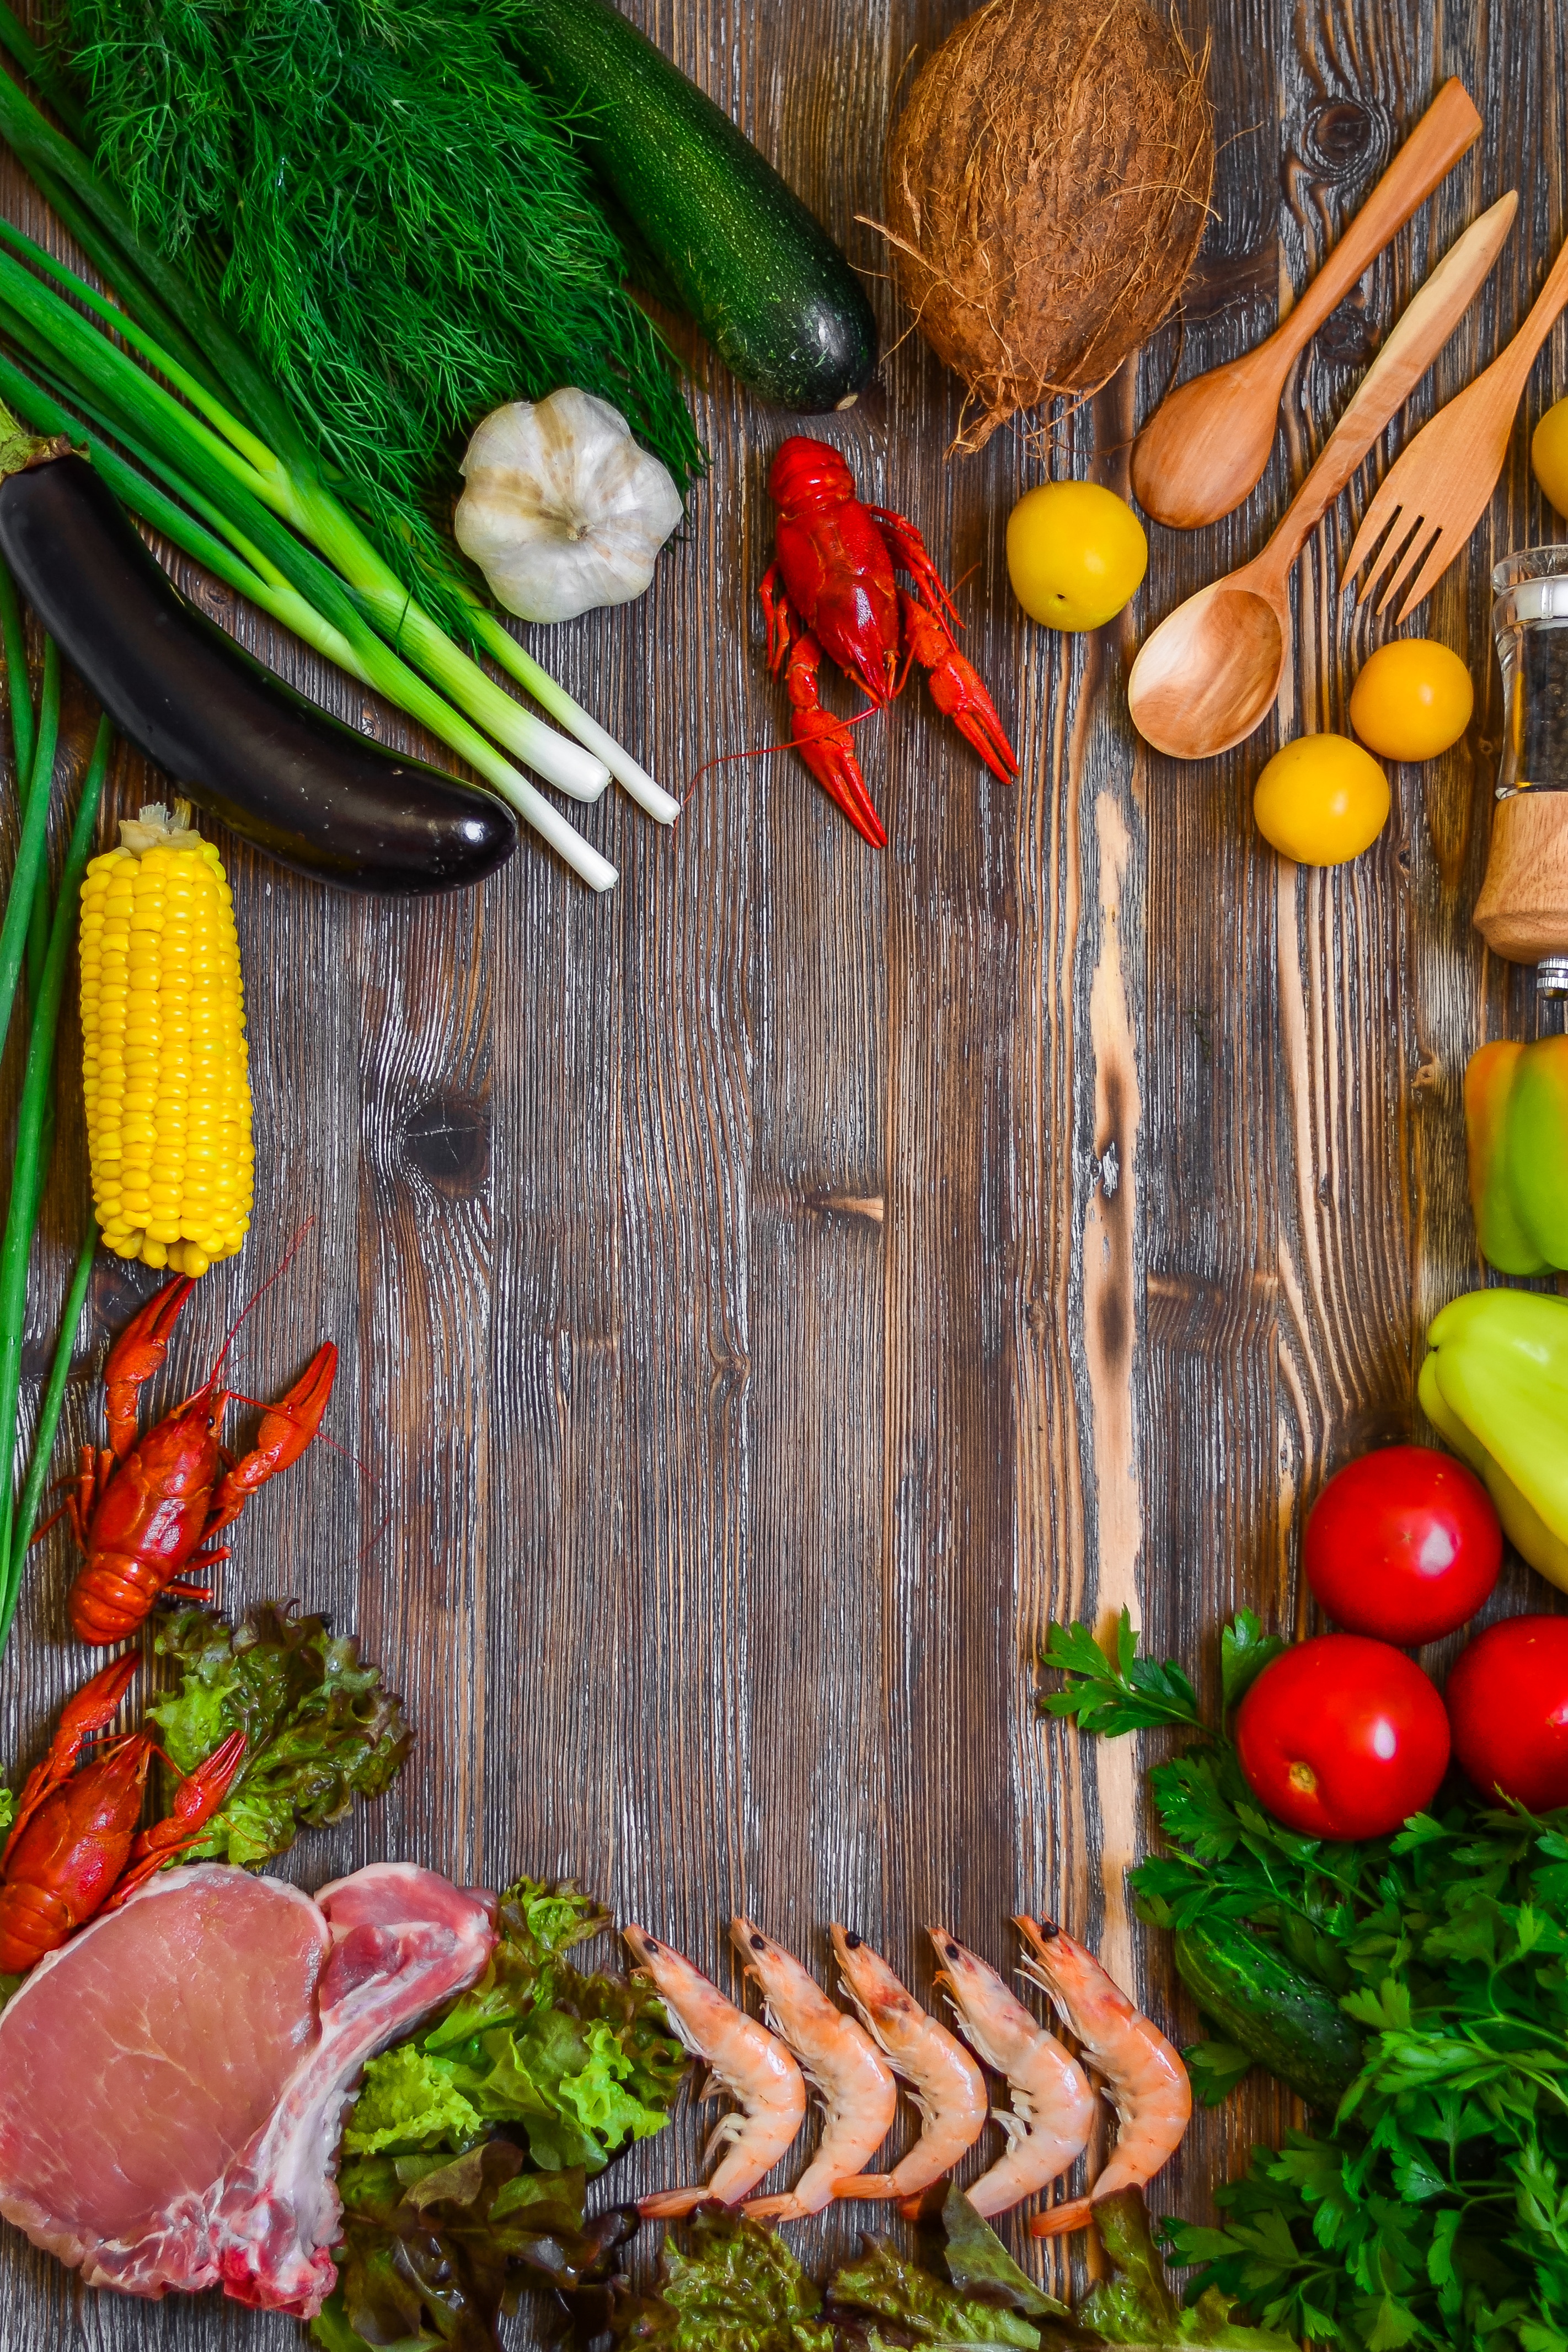
tree, texture, rustic, food, green, cooking, produce, vegetable, frame, recipe, meat, top view, background, nutrition, vegetables, diet, herbs, healthy eating, organic, products, greens